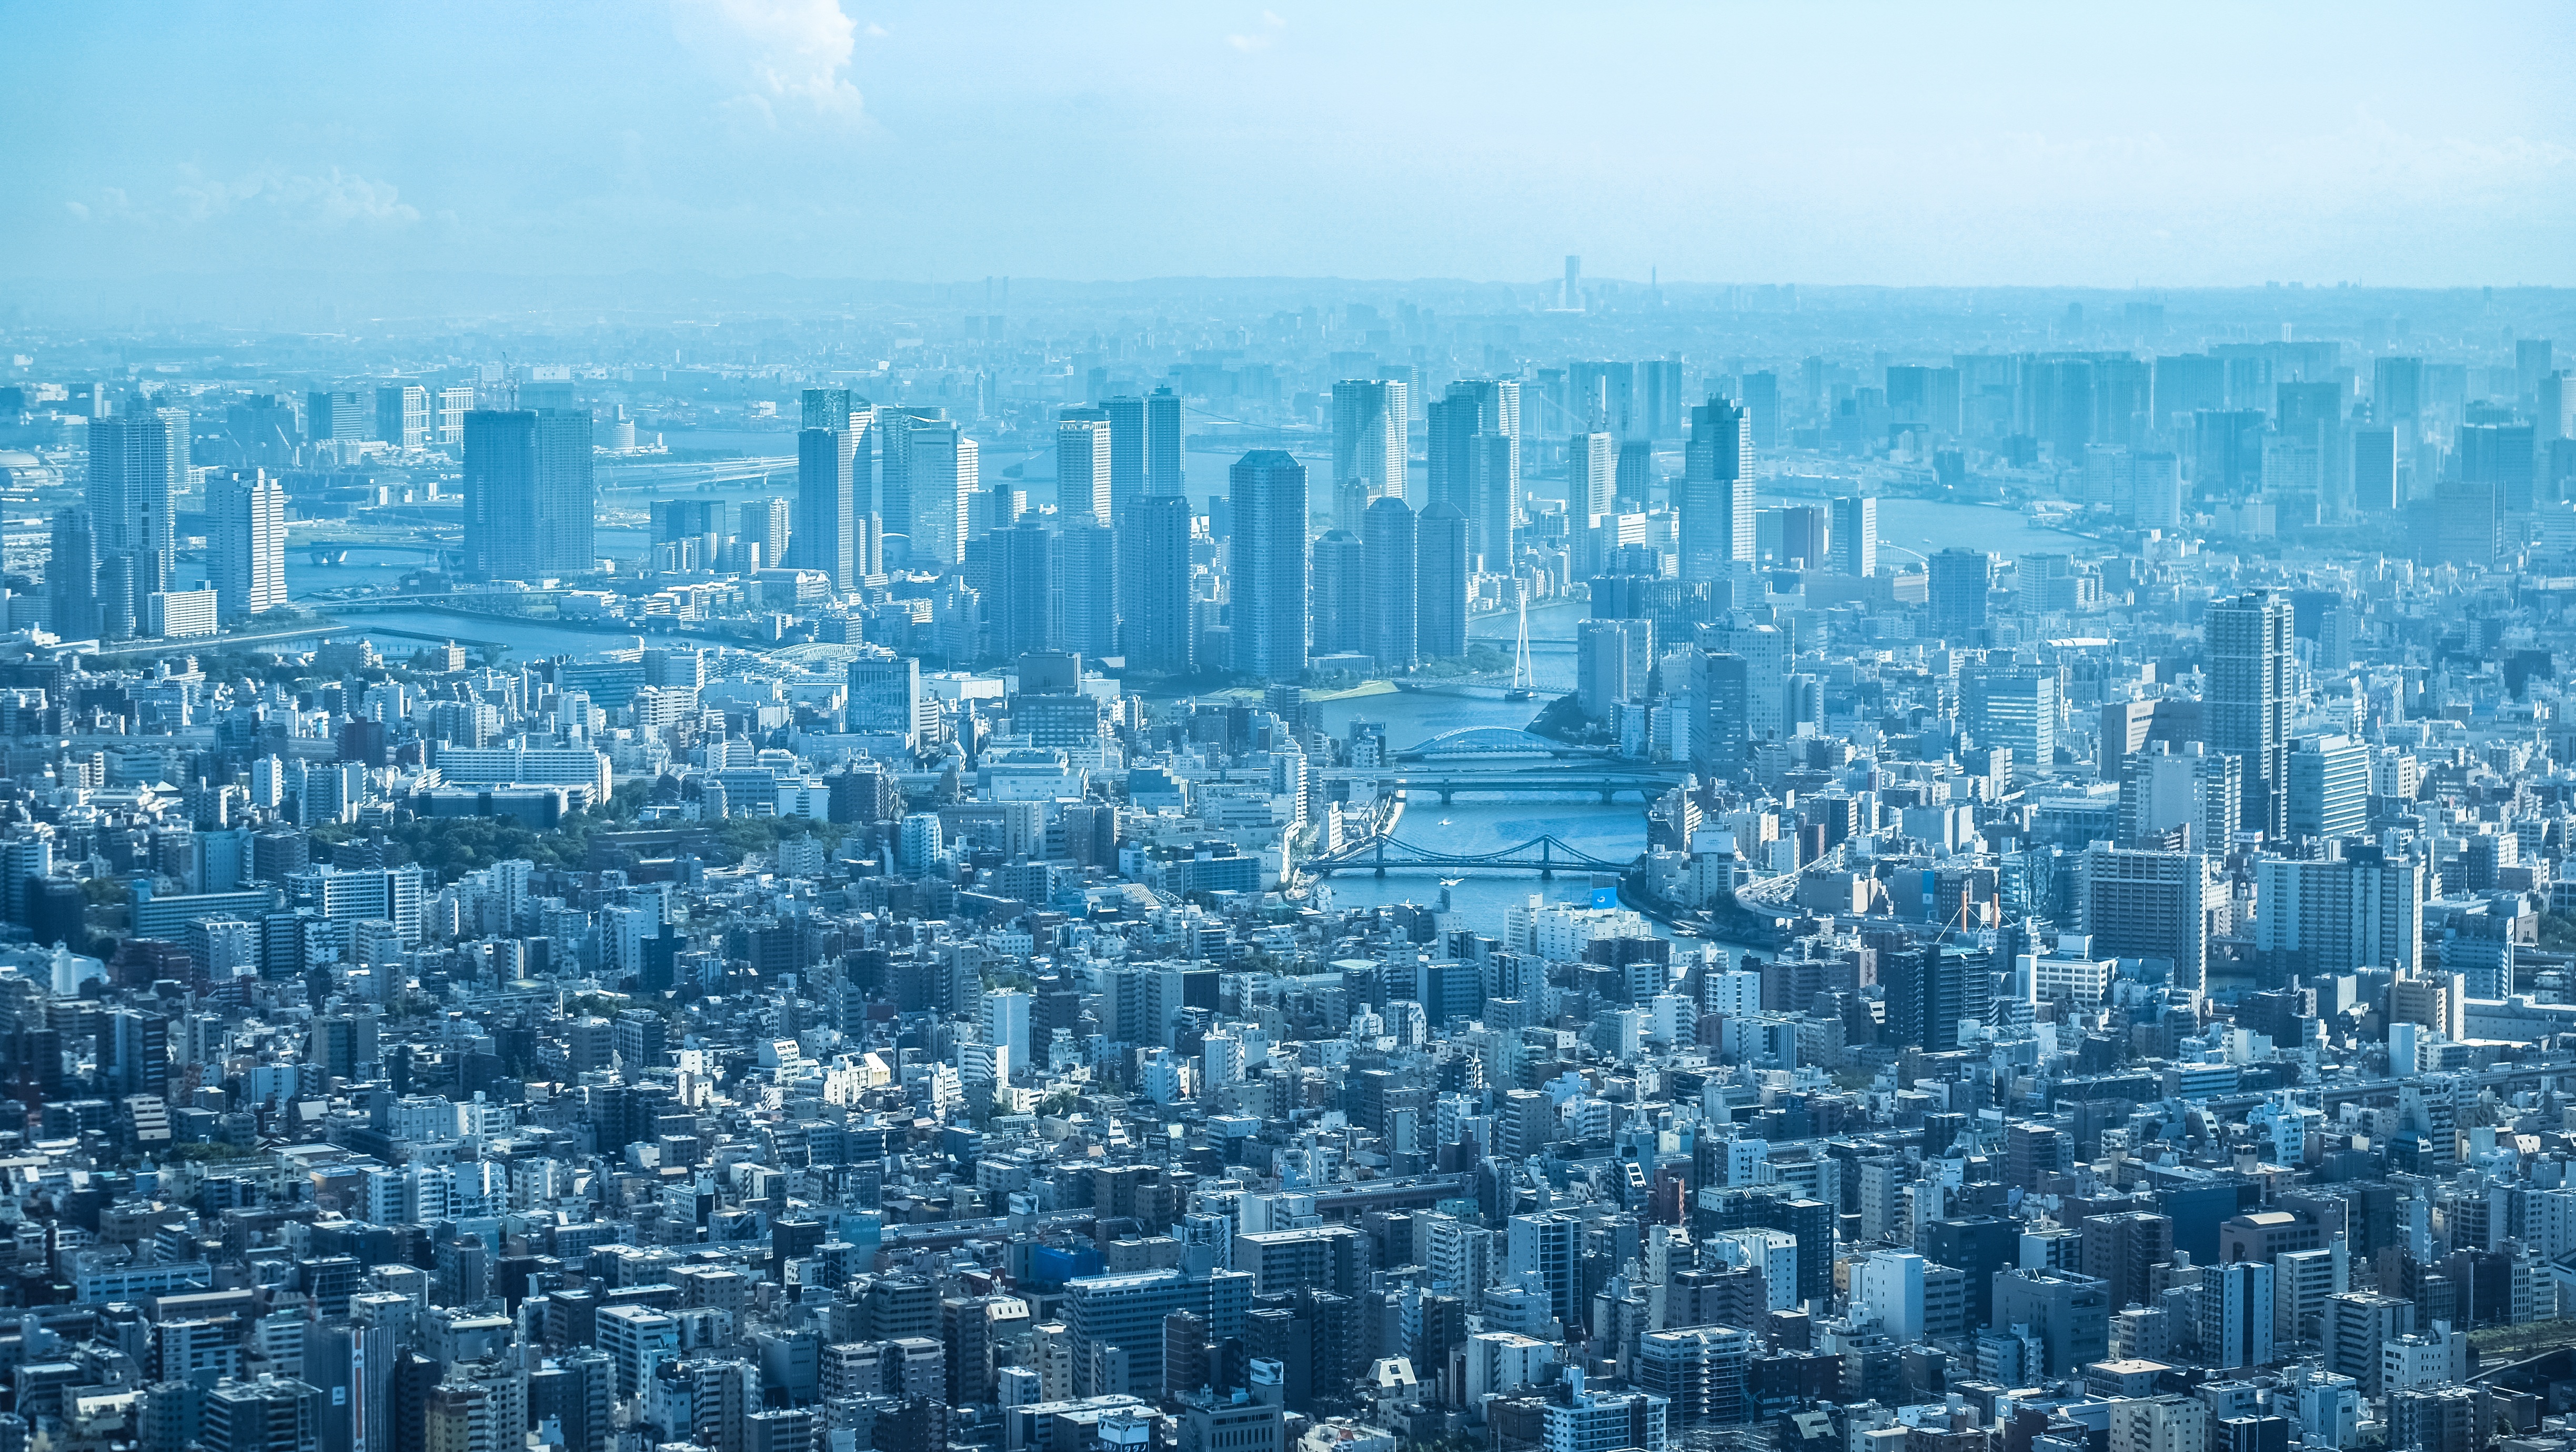
metropolitan area, metropolis, skyline, skyscraper, cityscape, city, geographical feature, horizon, photography, human settlement, urban area, tower block, atmosphere of earth, aerial photography, residential area, downtown, neighbourhood, panorama